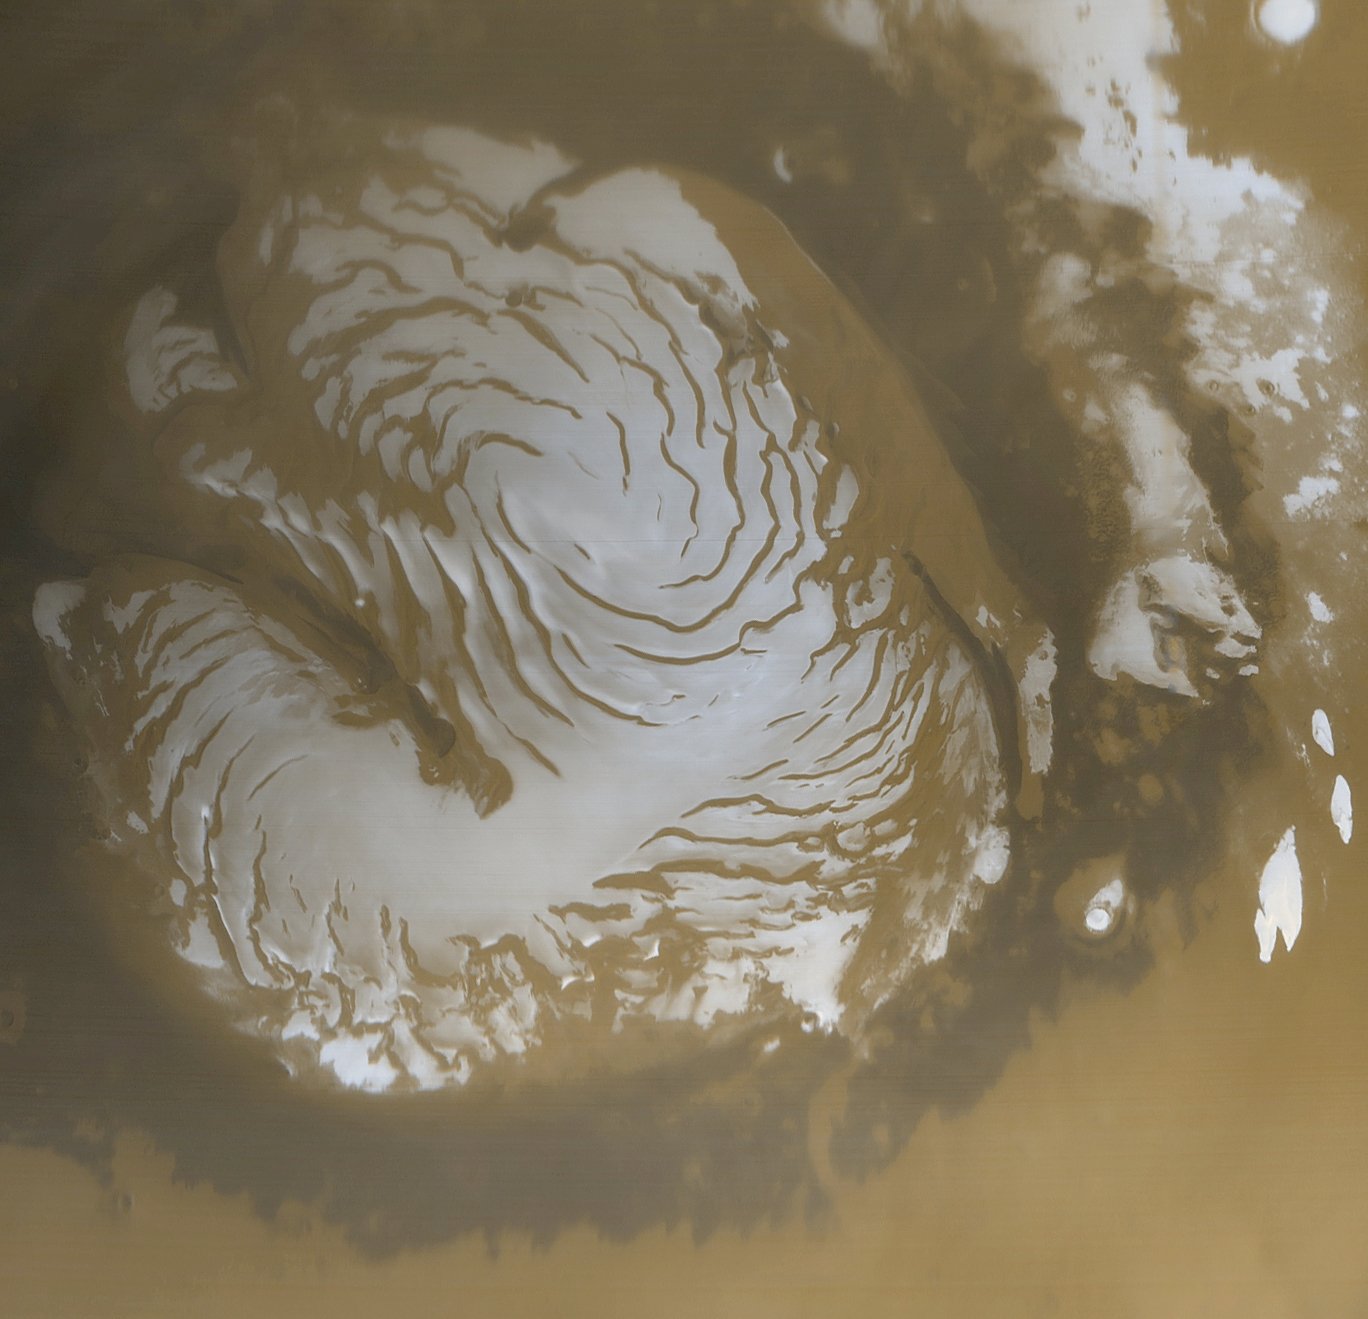
sand, leaf, ice, space, painting, close up, drawing, planet, mars, macro photography, solar system, space travel, north pole